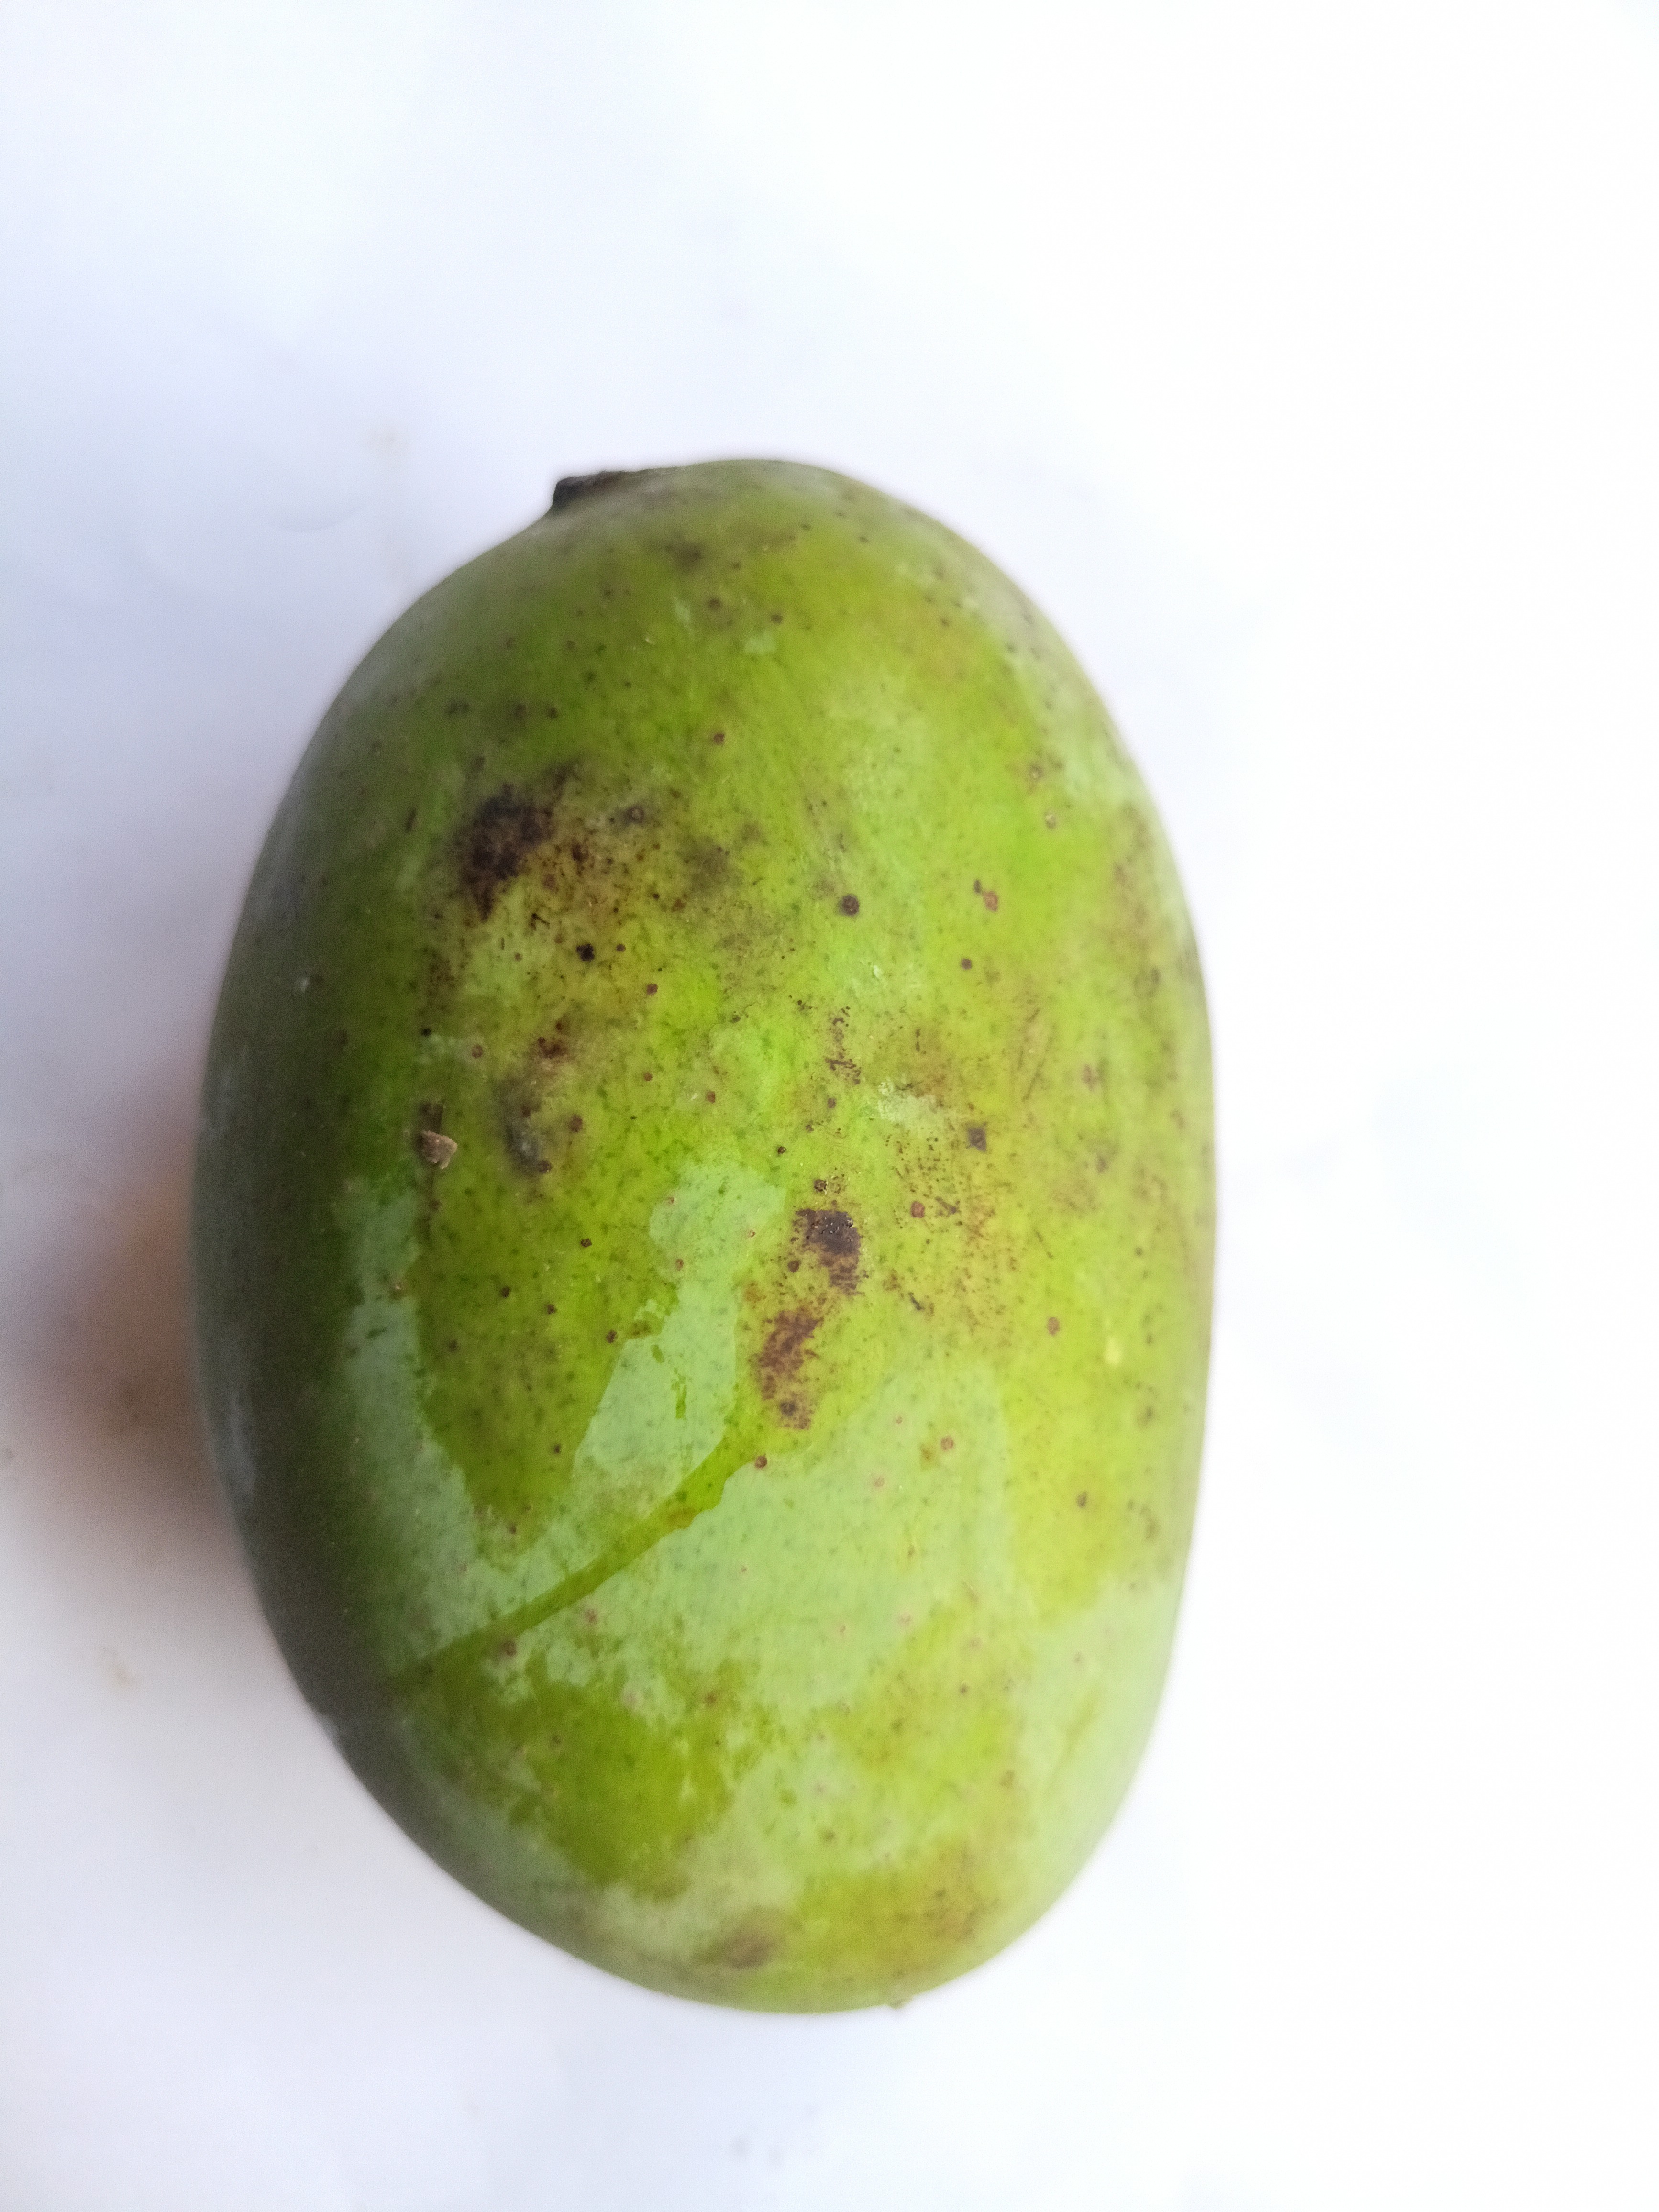
Mango variety: Langra